Gioia Bruno

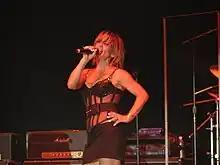
Gioia Bruno performing in January 2010

Gioia Bruno (born Carmen Gioia Bruno, June 11, 1963, sometimes professionally credited as just Gioia) is an Italian-born American popular music singer, most noted as a member of the vocal group Exposé.